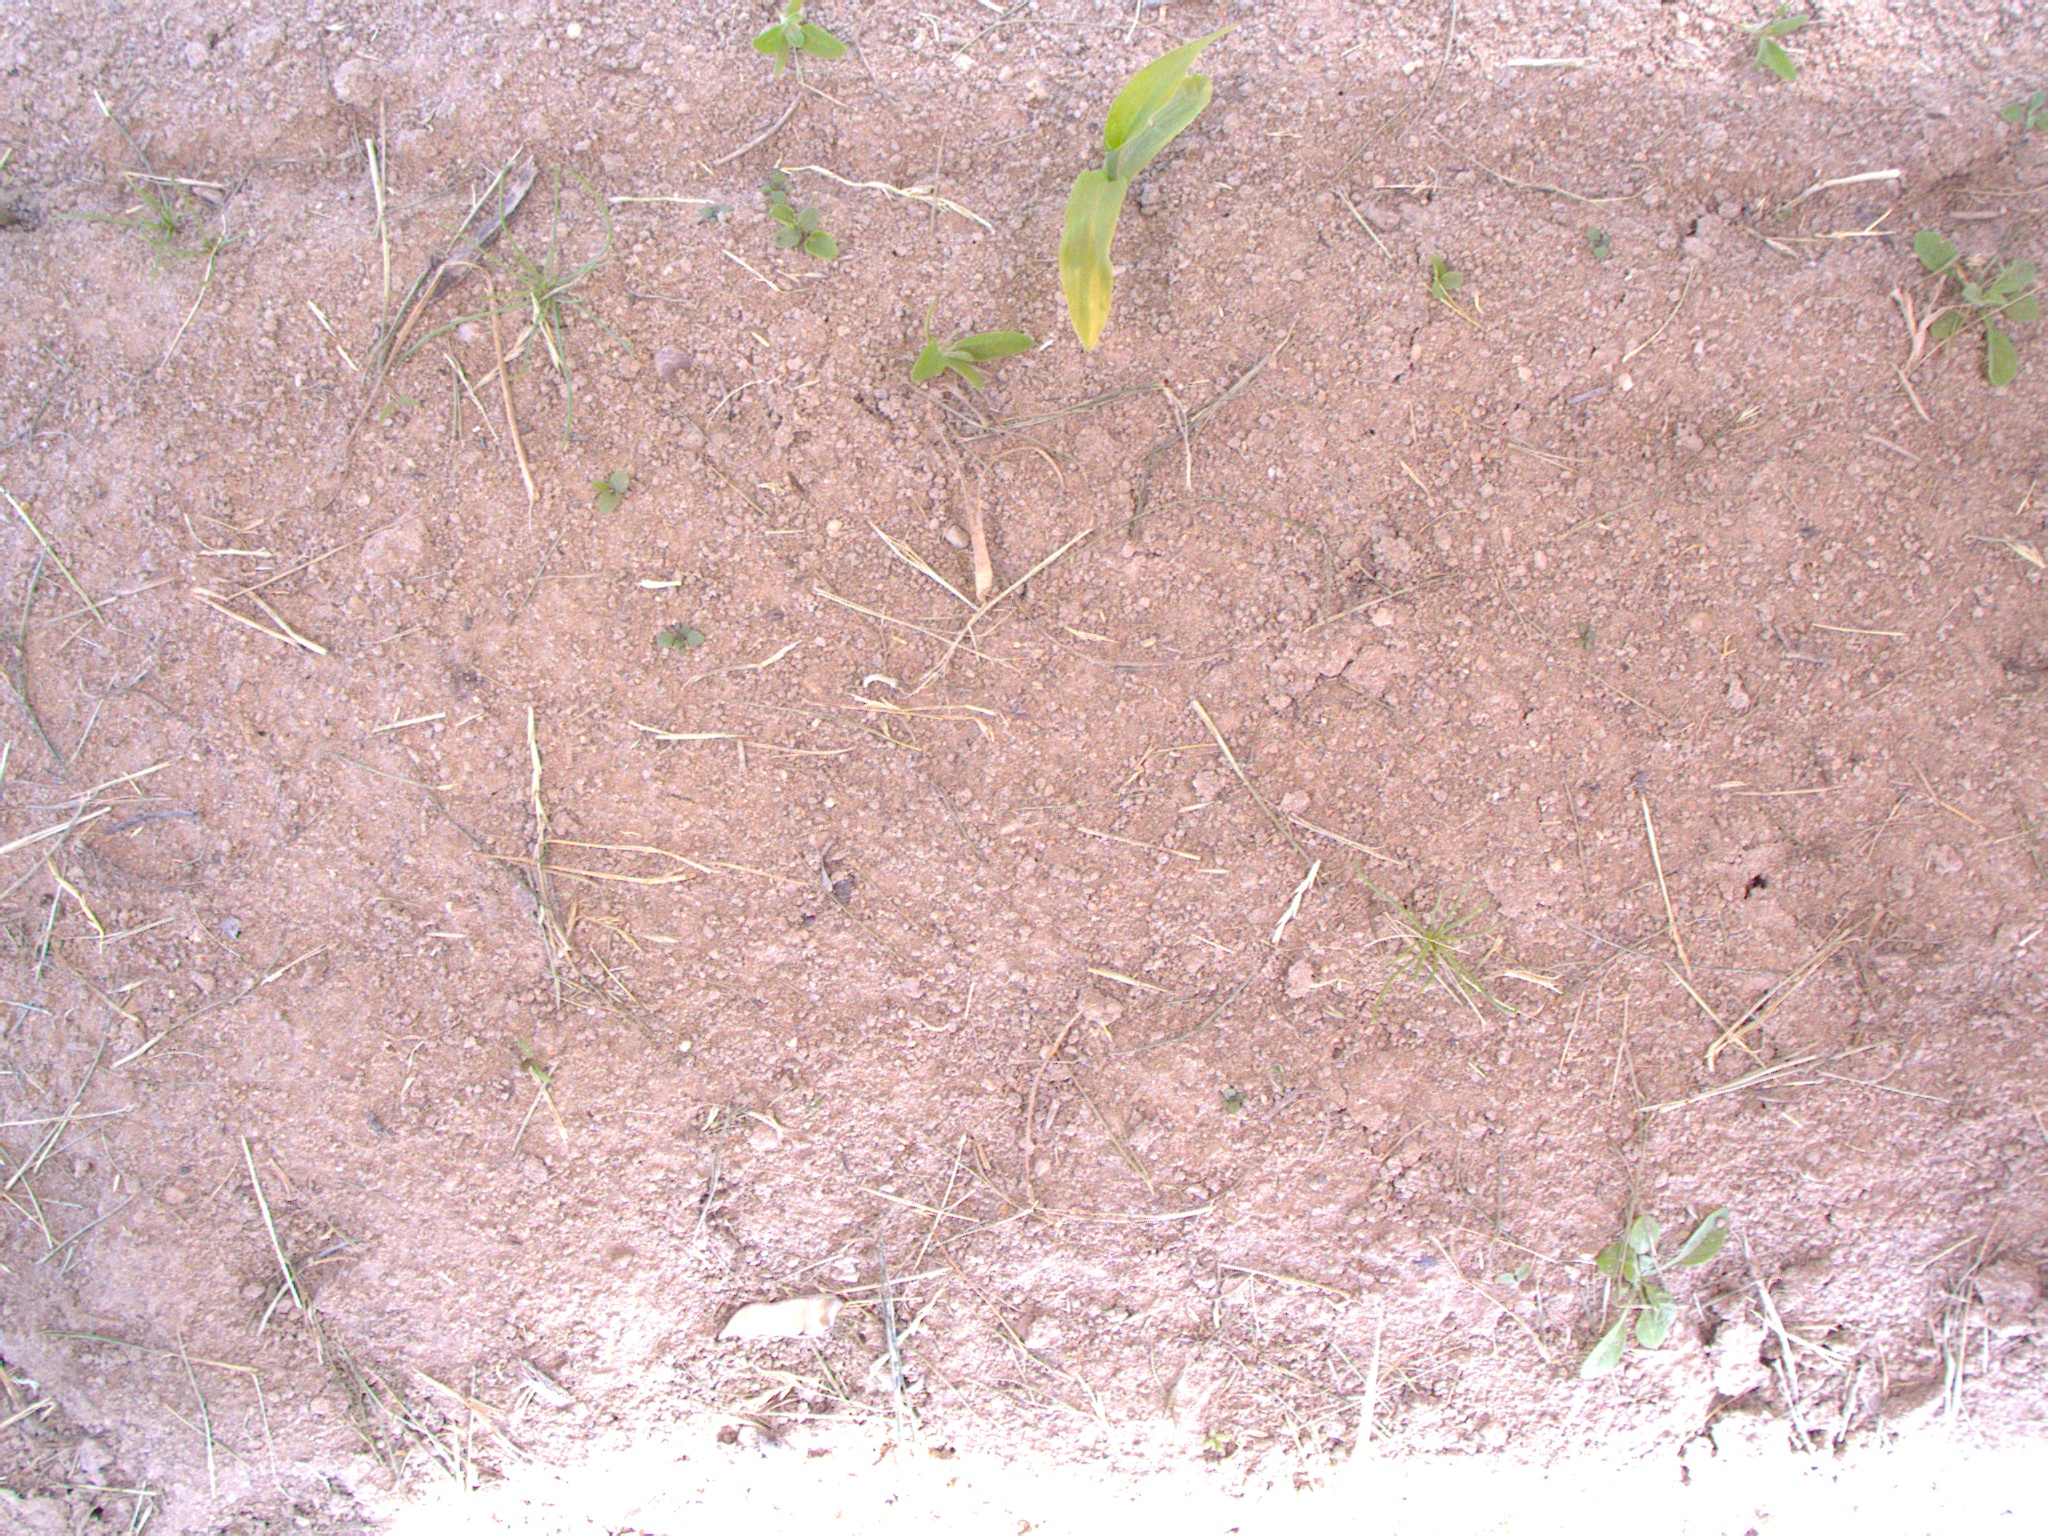
Crop: maize
Objects: maize, stem_maize